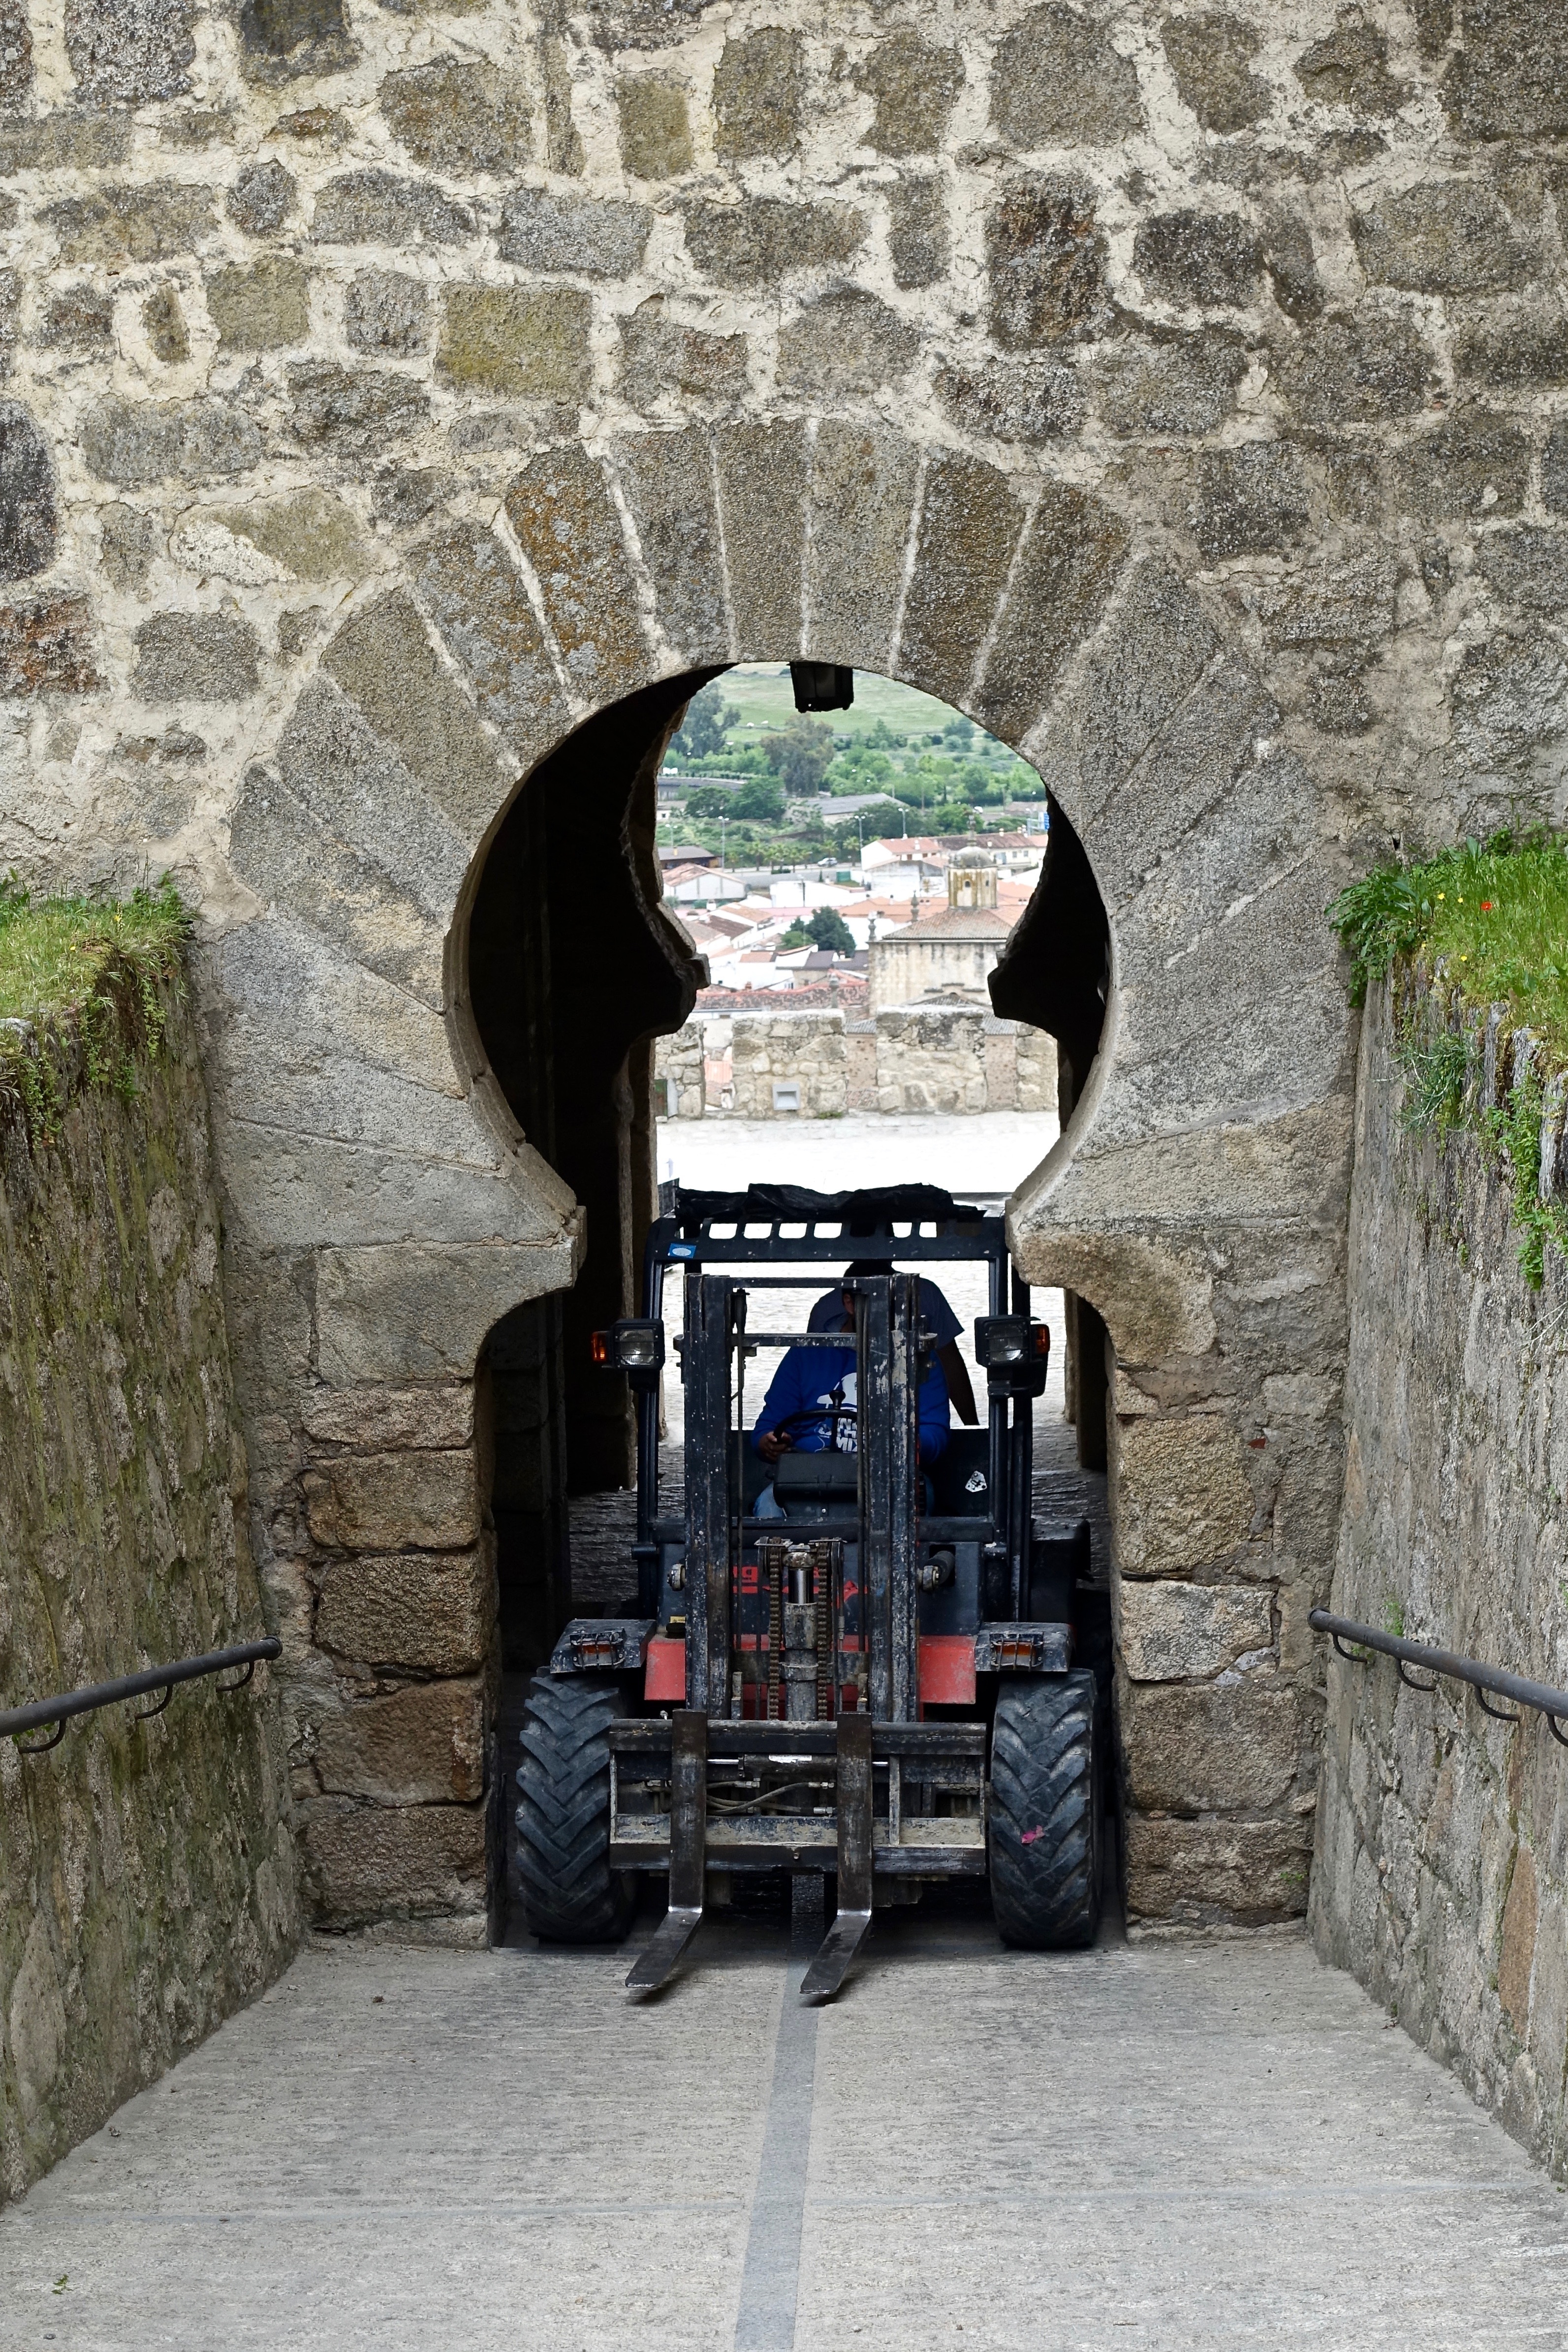
road, street, alley, wall, transport, arch, entrance, machine, infrastructure, opening, restricted, blocked